Noaillan

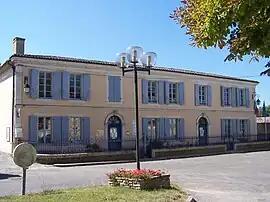
Town hall

Noaillan is a commune in the Gironde department in Nouvelle-Aquitaine in southwestern France.